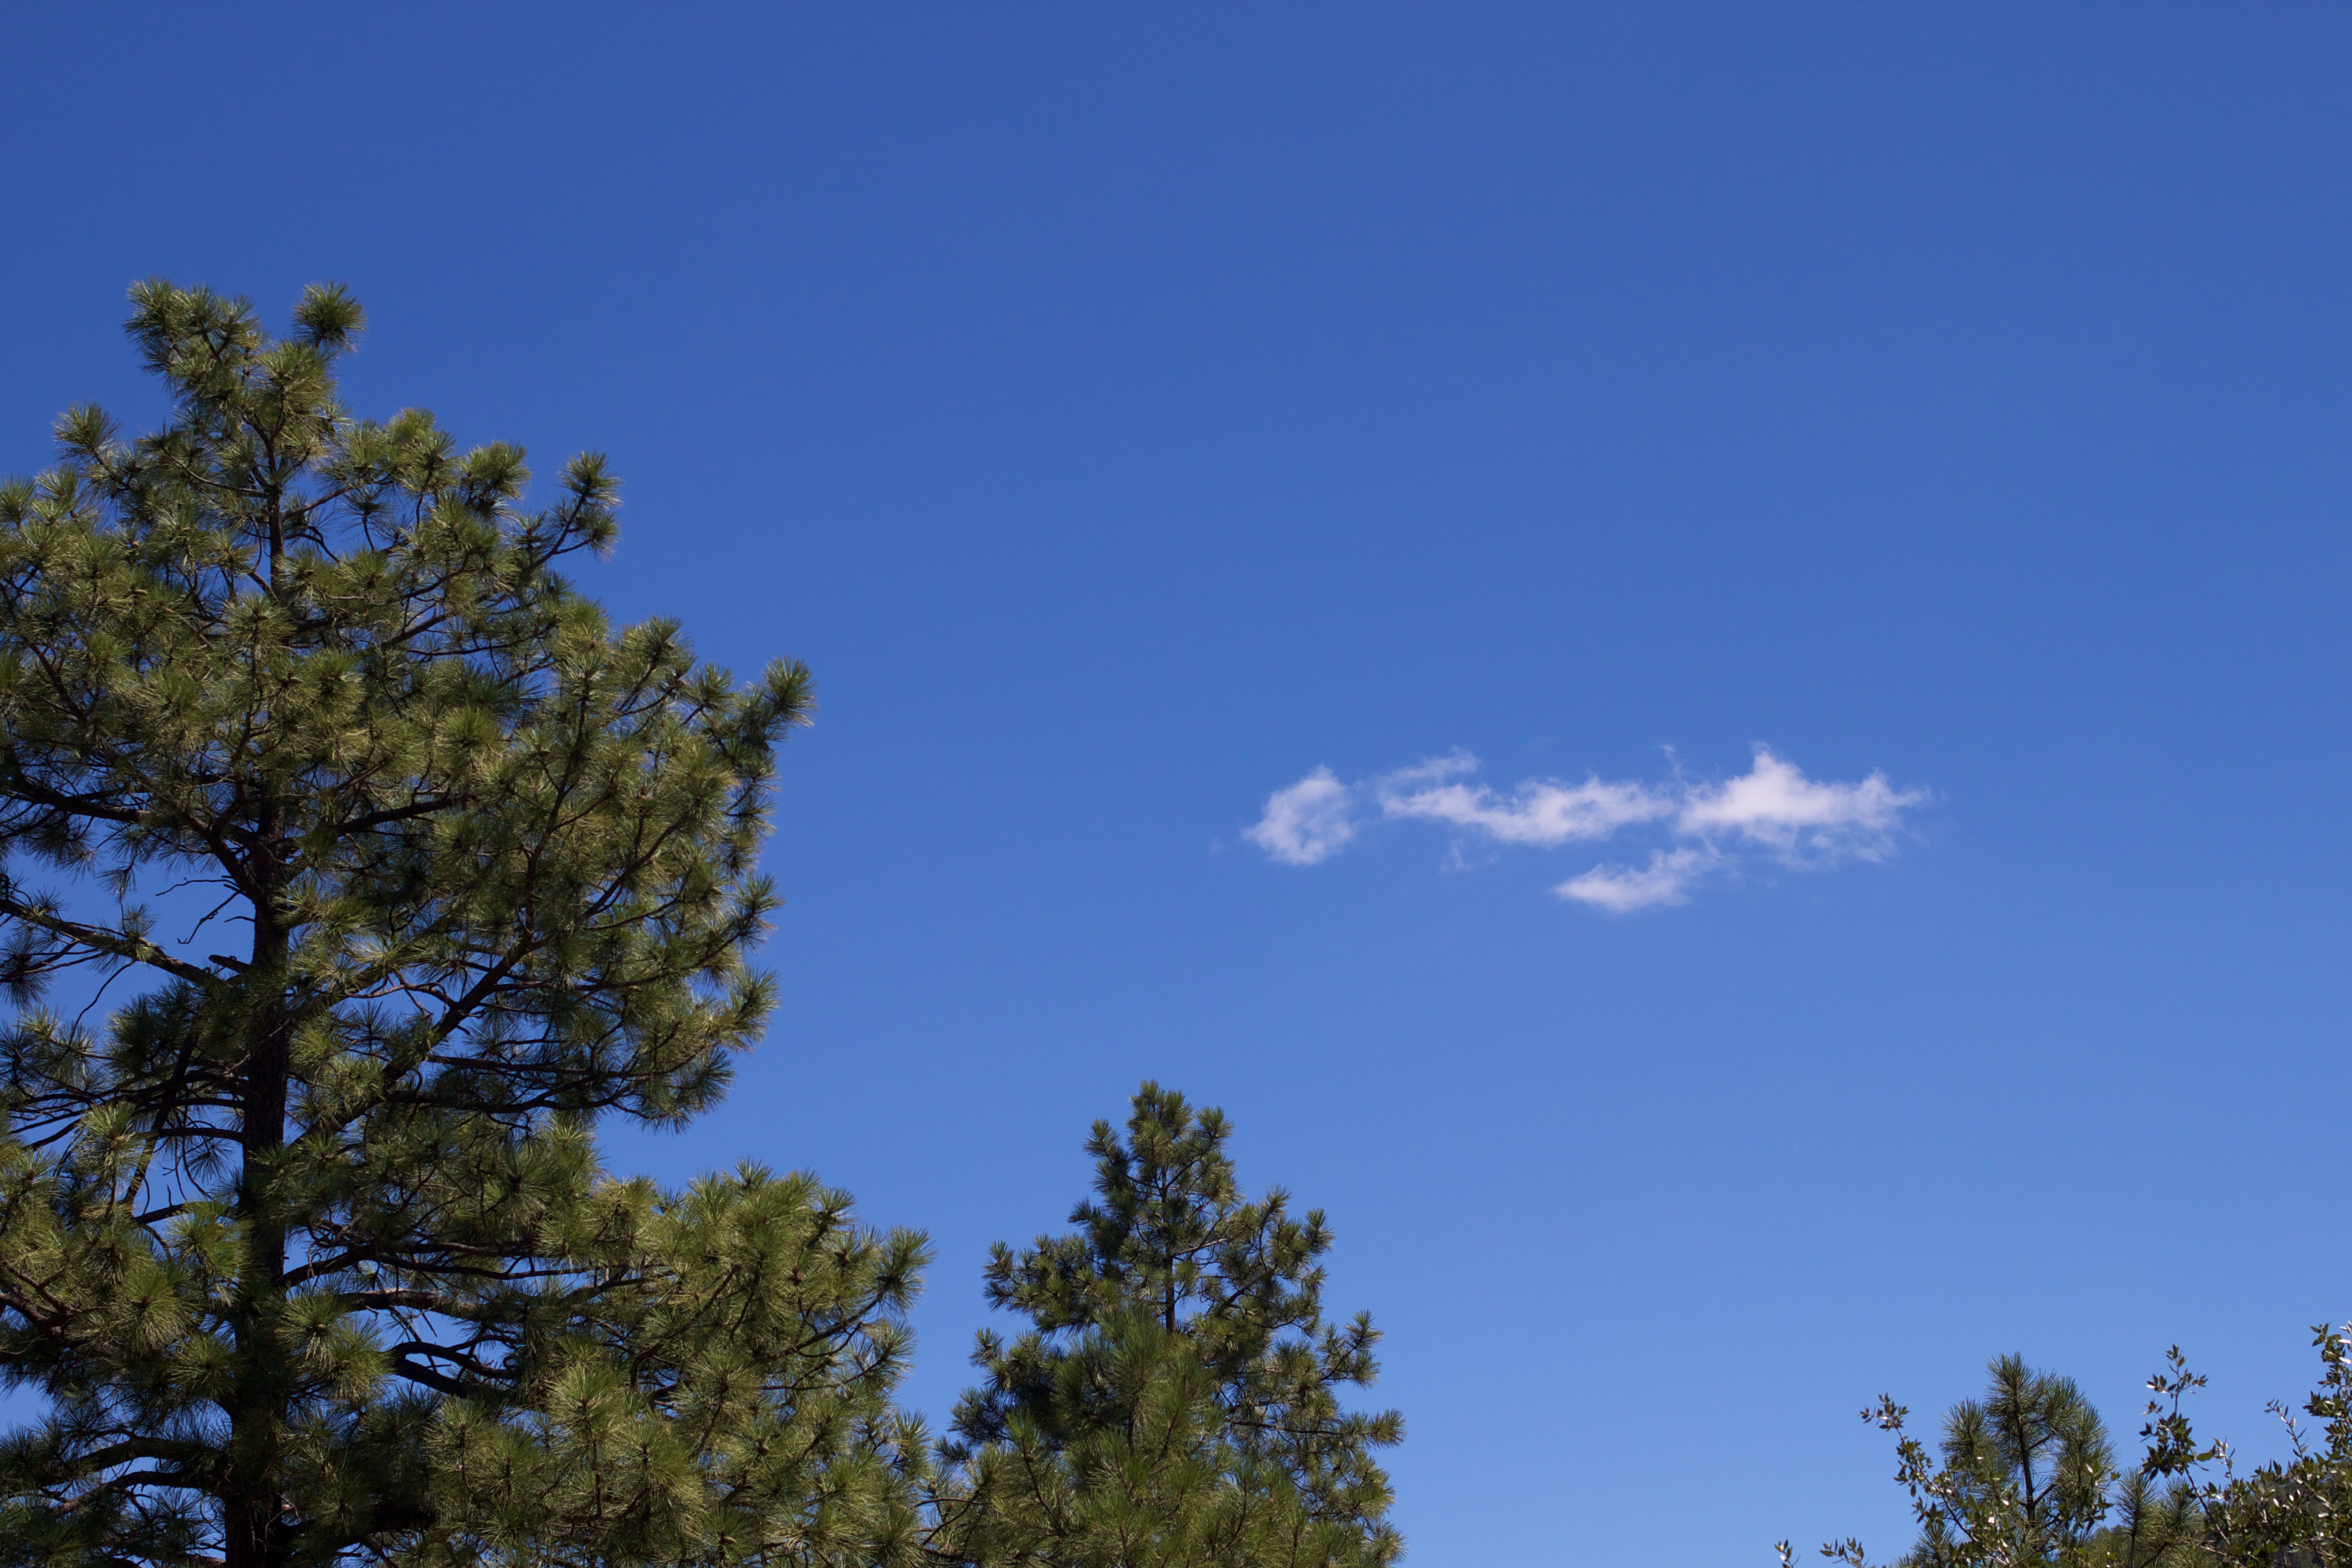
tree, branch, cloud, plant, sky, meadow, sunlight, wind, blue, dailyshoot, ecosystem, woody plant